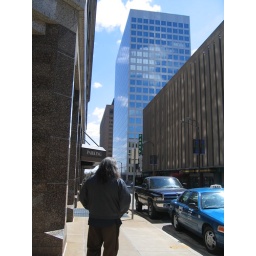
clouds in the windows see page 1